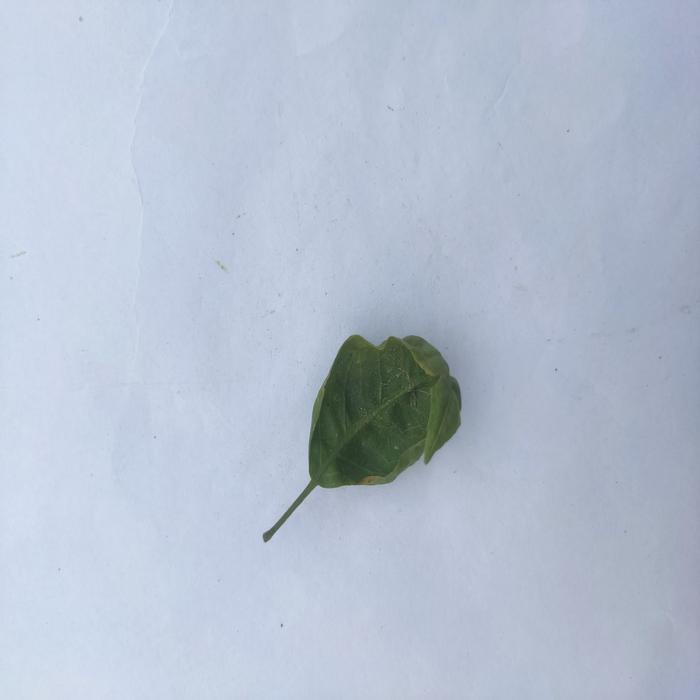
Crop: Aegle Marmelos
Leaf condition: Leaf_Curl